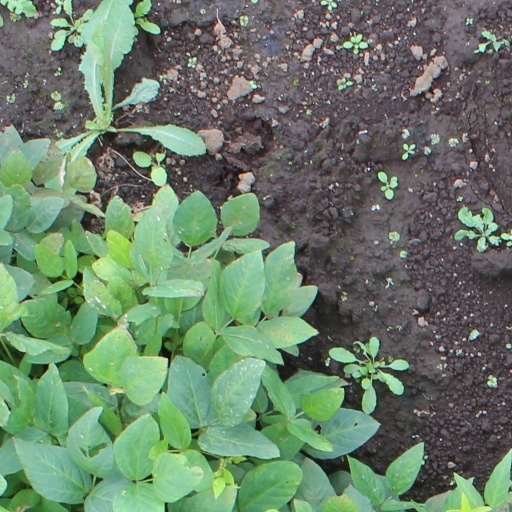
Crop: soybean